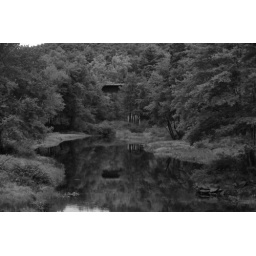
oulook from an old railroad bridge in black and white